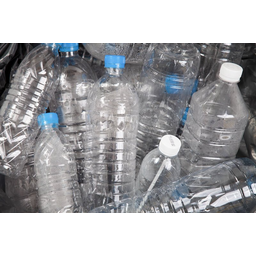
Label: plastic